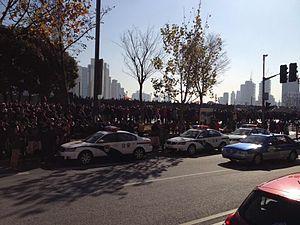
La bousculade du Nouvel An 2015 à Shanghai est une bousculade qui s'est produite le 31 décembre 2014, à la suite de mouvements de foule parmi les personnes massées pour le Nouvel An à Shanghai, en Chine. 36 personnes ont perdu la vie et 49 autres ont été blessées. La bousculade a eu lieu 25 minutes avant minuit sur le Bund, la célèbre promenade le long du Huangpu. Des personnes ont été mortellement piétinées.